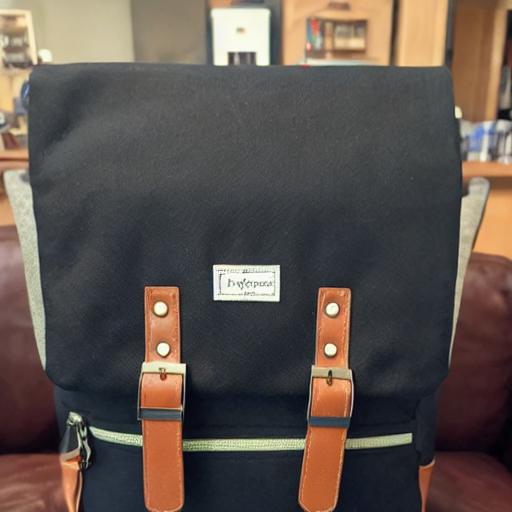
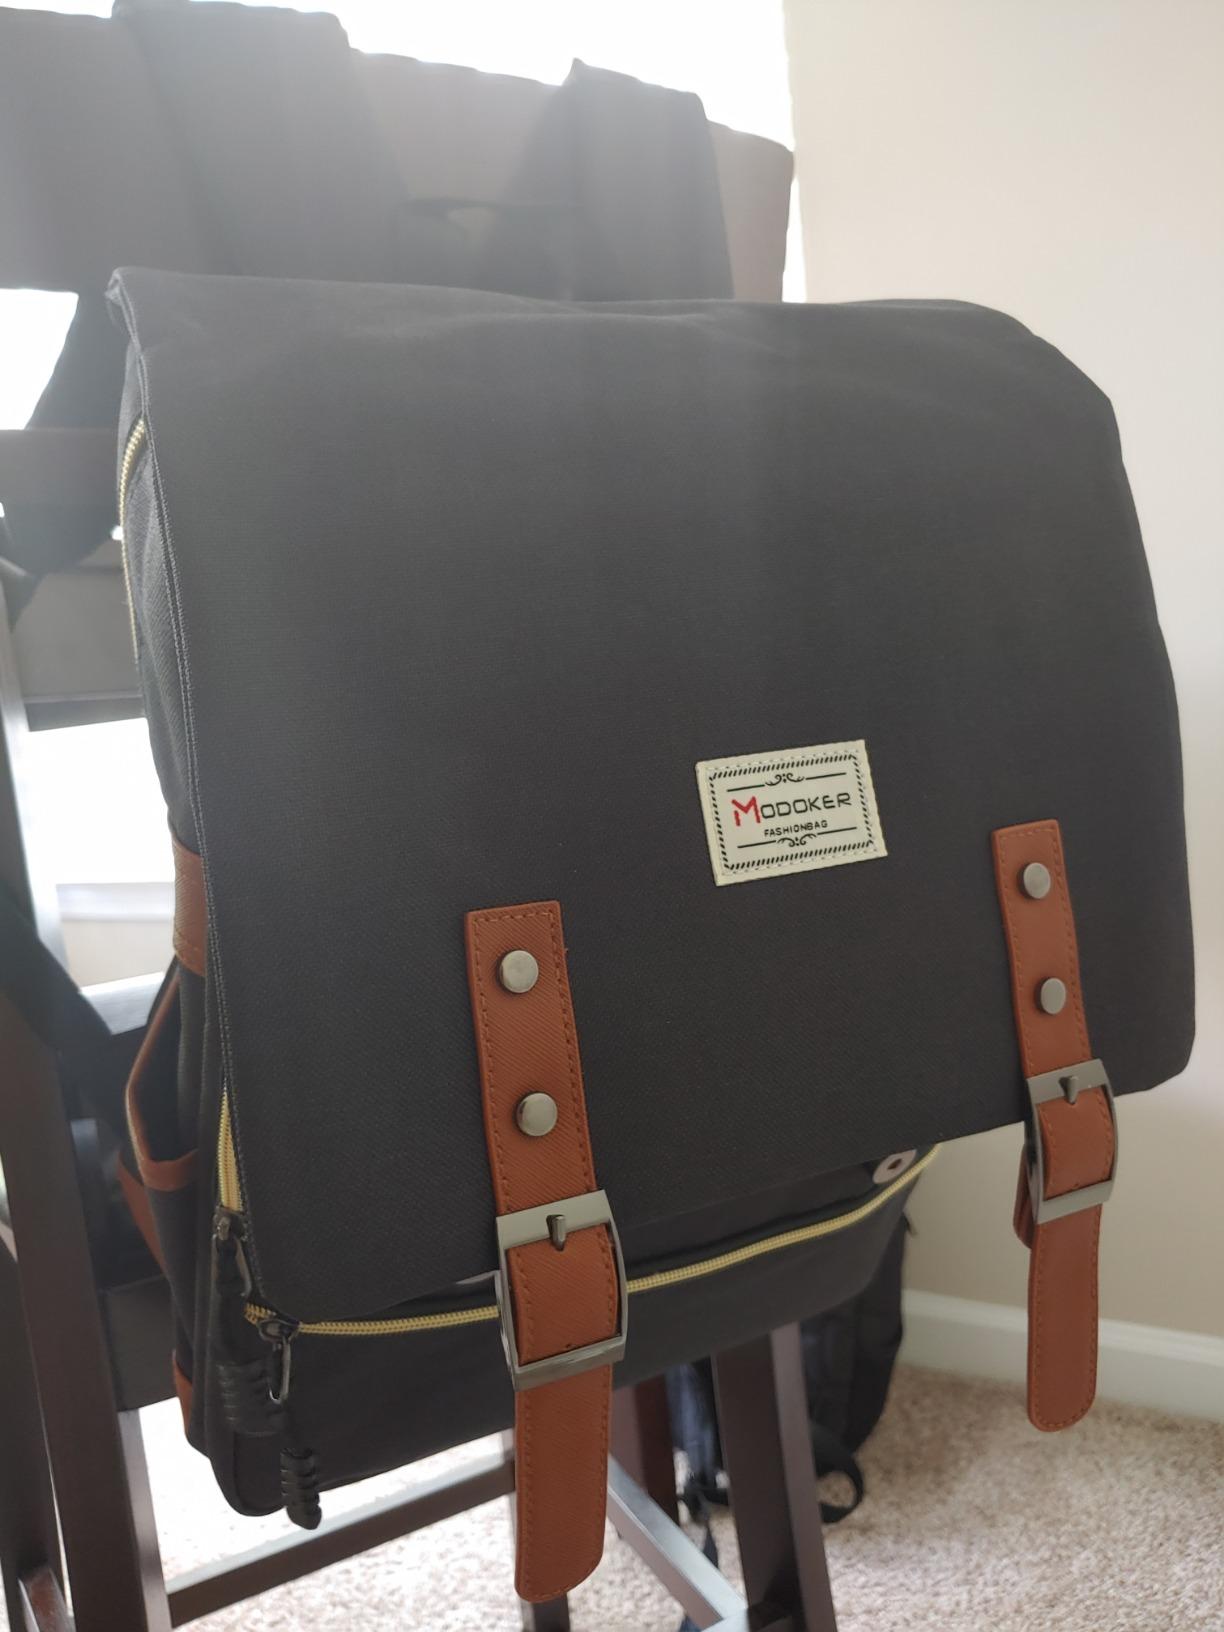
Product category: bag
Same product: no